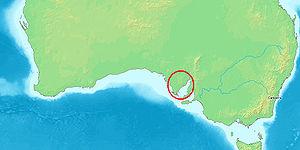
Le golfe Spencer est le plus à l'ouest des deux grands golfes de la côte sud de l'île principale de l'Australie, dans l'état d'Australie-Méridionale dans la grande baie australienne. Il est profond de 322 kilomètres et large de 129 kilomètres à son embouchure.